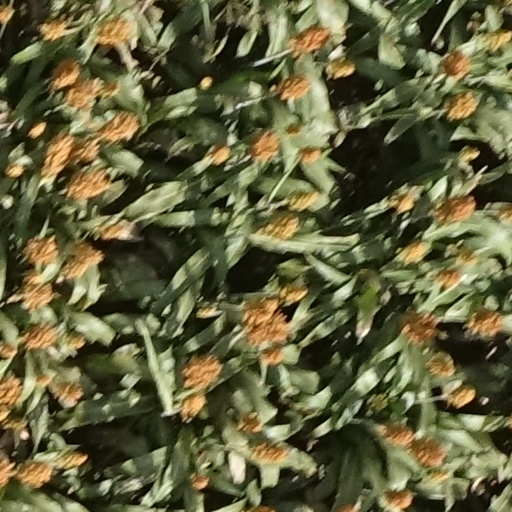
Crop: sorghum